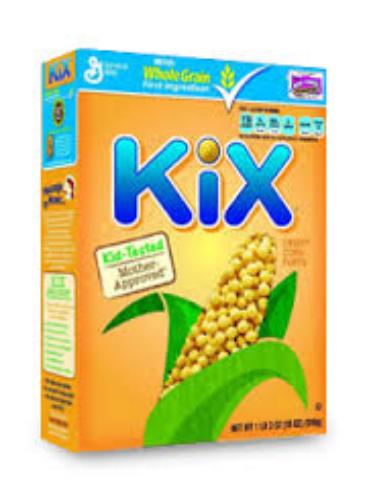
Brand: Honey Kix
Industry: Food